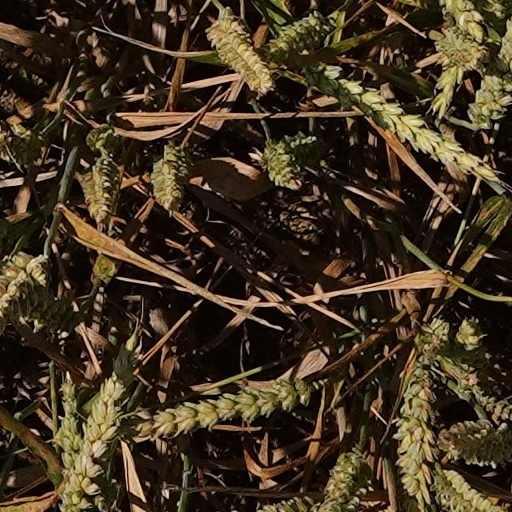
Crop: wheat